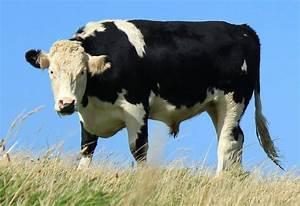
cow